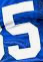
Number: 5